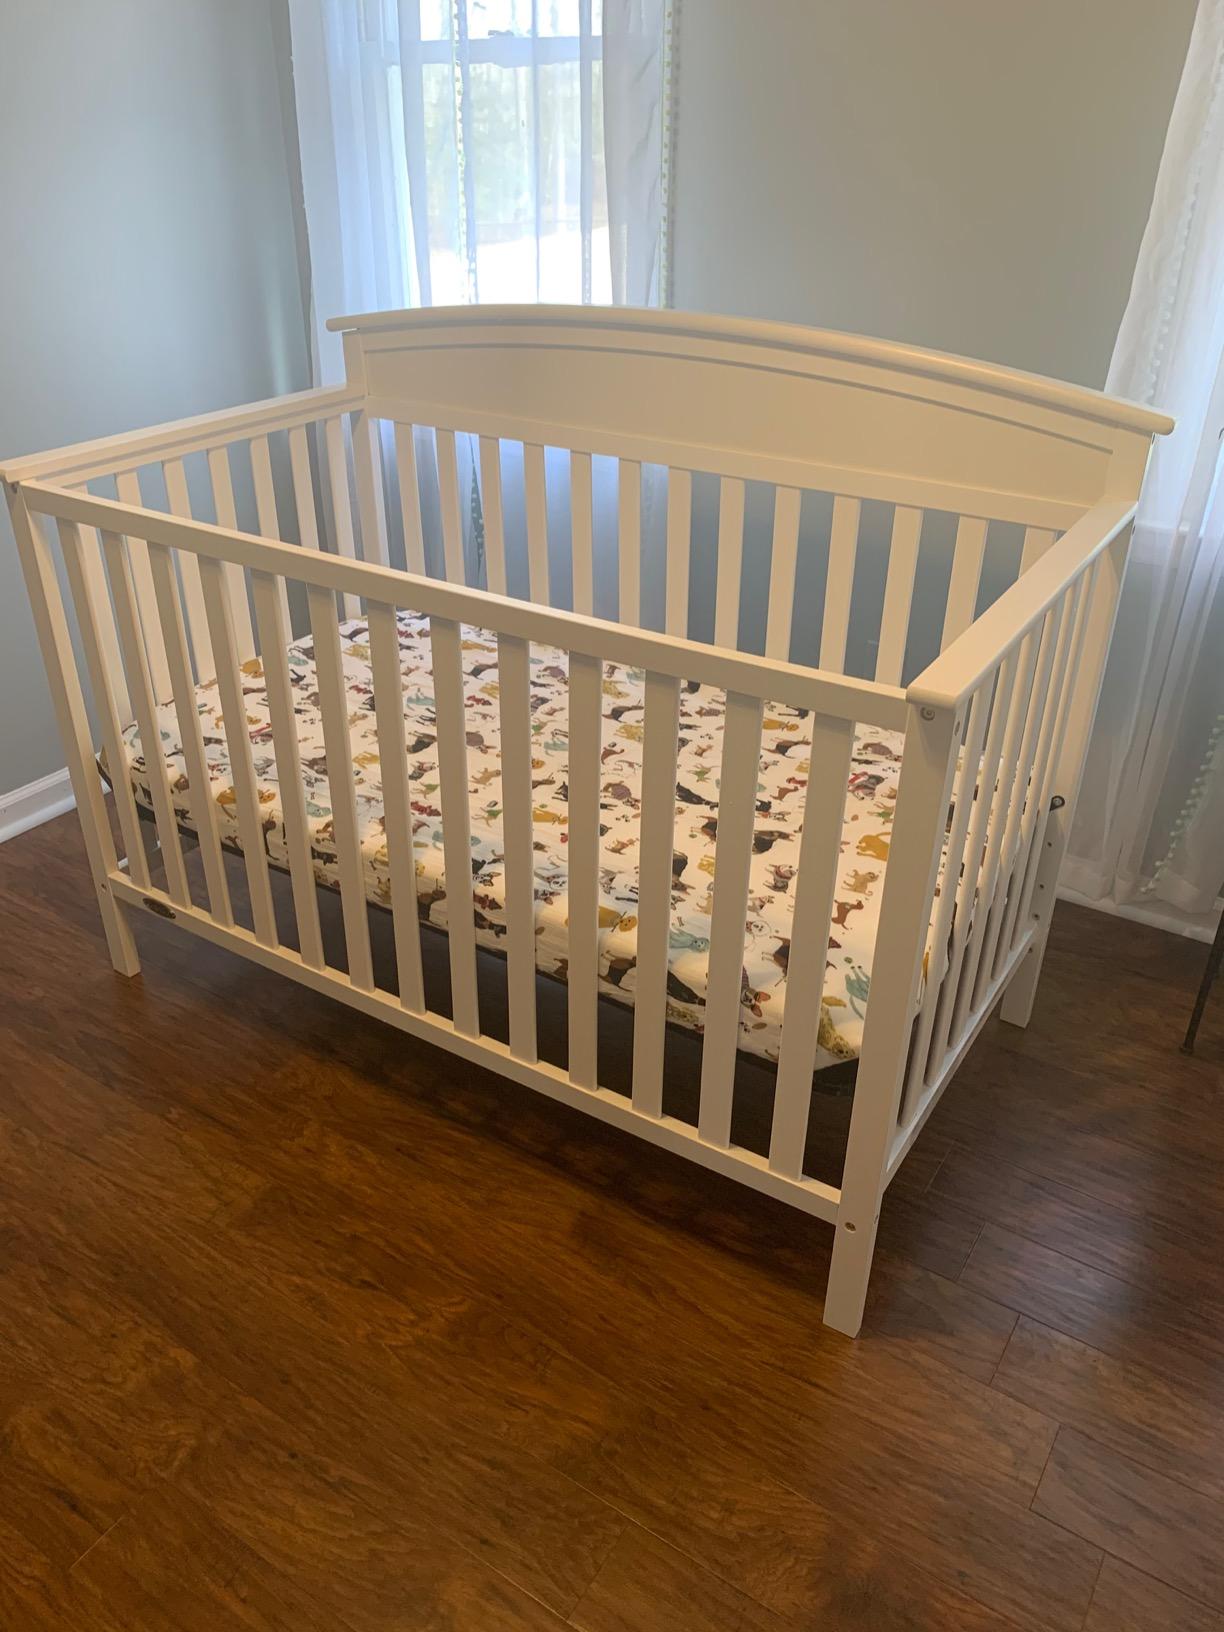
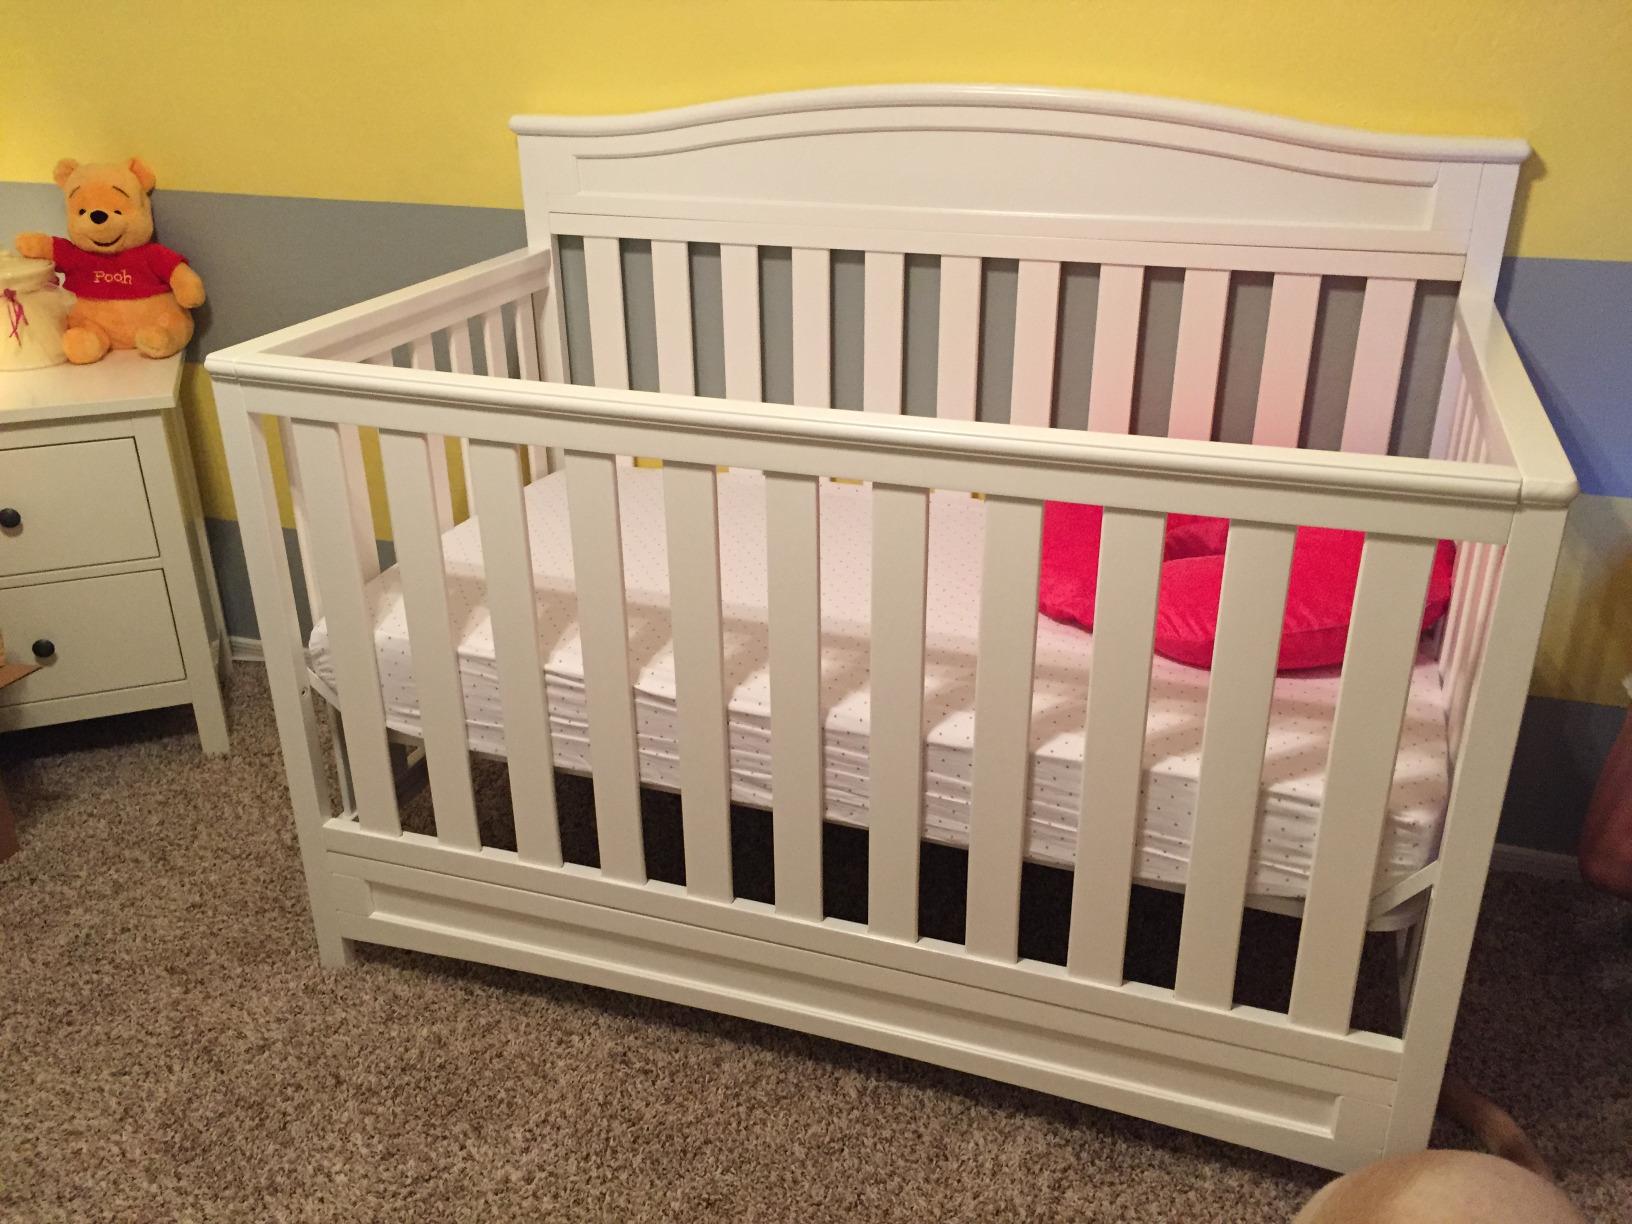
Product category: products_crib
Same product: no